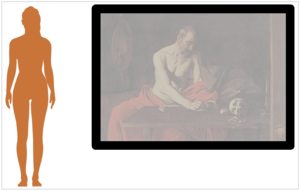
Comparaison indicative de tailles entre une femme moyenne (165 cm) et le tableau (117 × 157 cm, cadre non compris)
Saint Jérôme écrivant est une peinture à l'huile sur toile réalisée par le peintre italien Caravage entre 1607 et 1608 et conservée au musée de la co-cathédrale Saint-Jean de La Valette à Malte.